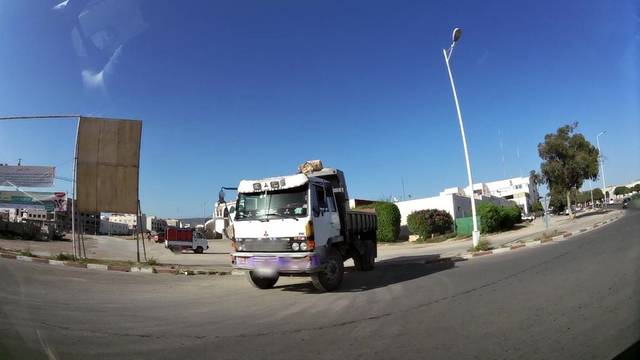
Region: Morocco
Coordinates: 30.422, -9.583